Windjammer (1937 film)

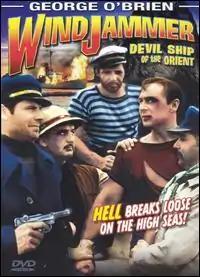

Windjammer is a 1937 American adventure film directed by Ewing Scott.